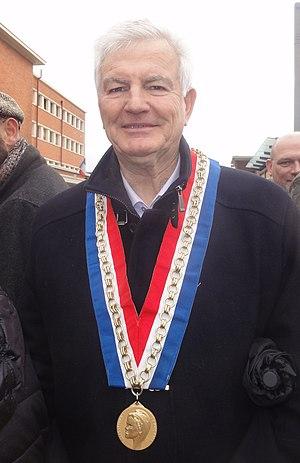
Manifestation contre la suppression des dessertes TGV en gare de Douai le 2 mars 2019. Depicted place&#58
Lambres-lez-Douai est une commune française, située dans le département du Nord en région Hauts-de-France.